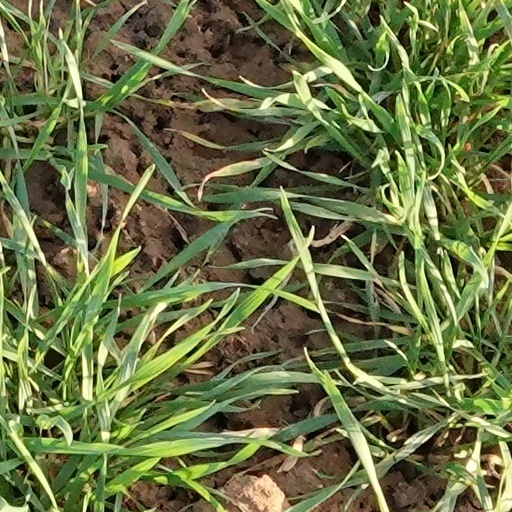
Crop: wheat